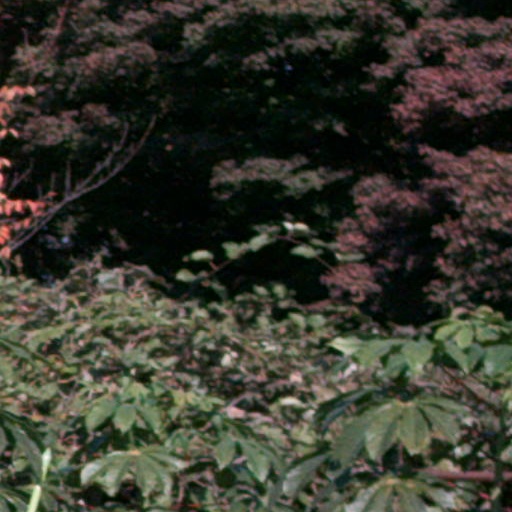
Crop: cassava